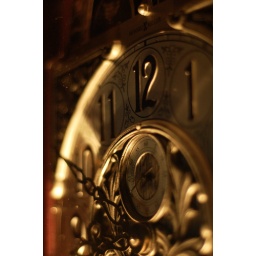
A view of the face of the grandfather clock in our living rooms